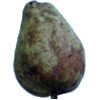
Label: Pear Stone 1